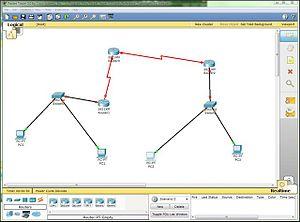
traceroute est un programme utilitaire qui permet de suivre les chemins qu'un paquet de données va prendre pour aller de la machine locale à une autre machine connectée au réseau IP. Il a été conçu au sein du Laboratoire national Lawrence-Berkeley.